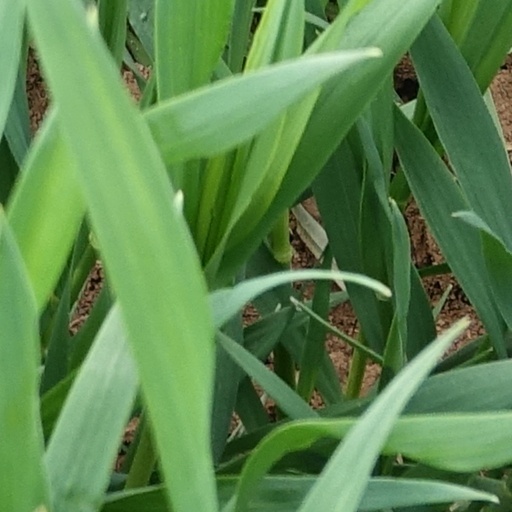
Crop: wheat